Knowledge

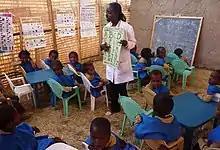
The value of knowledge plays a key role in education for deciding which knowledge to pass on to the students.

The strongest position about the limits of knowledge is radical or global skepticism, which holds that humans lack any form of knowledge or that knowledge is impossible. For example, the dream argument states that perceptual experience is not a source of knowledge since dreaming provides unreliable information and a person could be dreaming without knowing it. Because of this inability to discriminate between dream and perception, it is argued that there is no perceptual knowledge of the external world. This thought experiment is based on the problem of underdetermination, which arises when the available evidence is not sufficient to make a rational decision between competing theories. In such cases, a person is not justified in believing one theory rather than the other. If this is always the case then global skepticism follows. Another skeptical argument assumes that knowledge requires absolute certainty and aims to show that all human cognition is fallible since it fails to meet this standard.